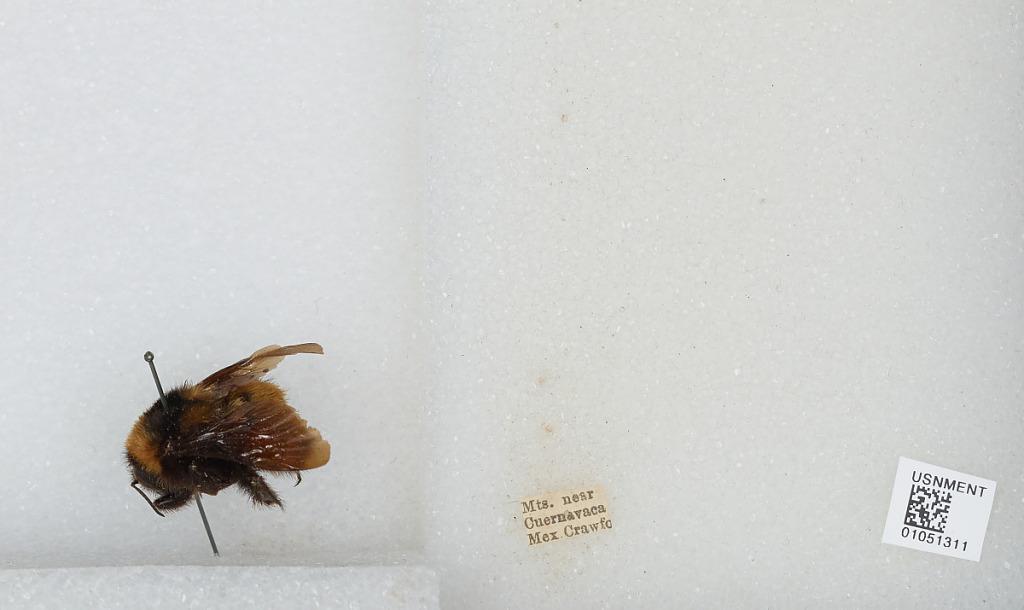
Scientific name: Bombus sp.
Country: Mexico
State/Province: Morelos
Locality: Mountains near Cuernavaca